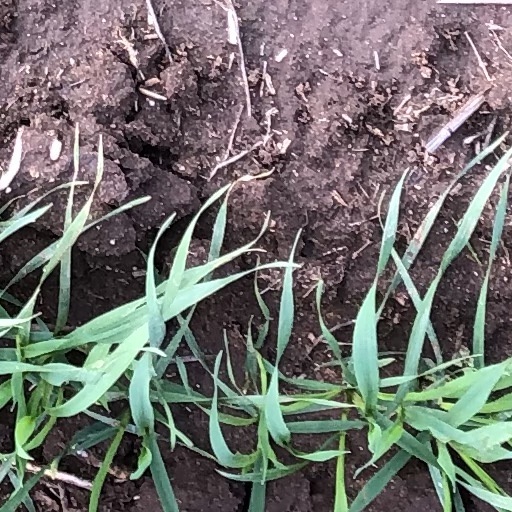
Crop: wheat